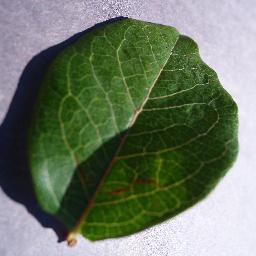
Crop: blueberry
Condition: healthy